Rehoboth Church

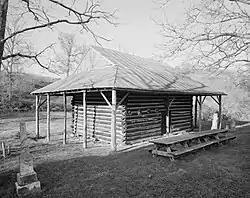
Exterior of the church

Rehoboth Church is a historic log cabin-style Methodist church in the countryside of Monroe County, West Virginia, United States, 2 miles (3¼ km) east of the town of Union. Listed on the National Register of Historic Places since 1974, it is the oldest existing church building in West Virginia.